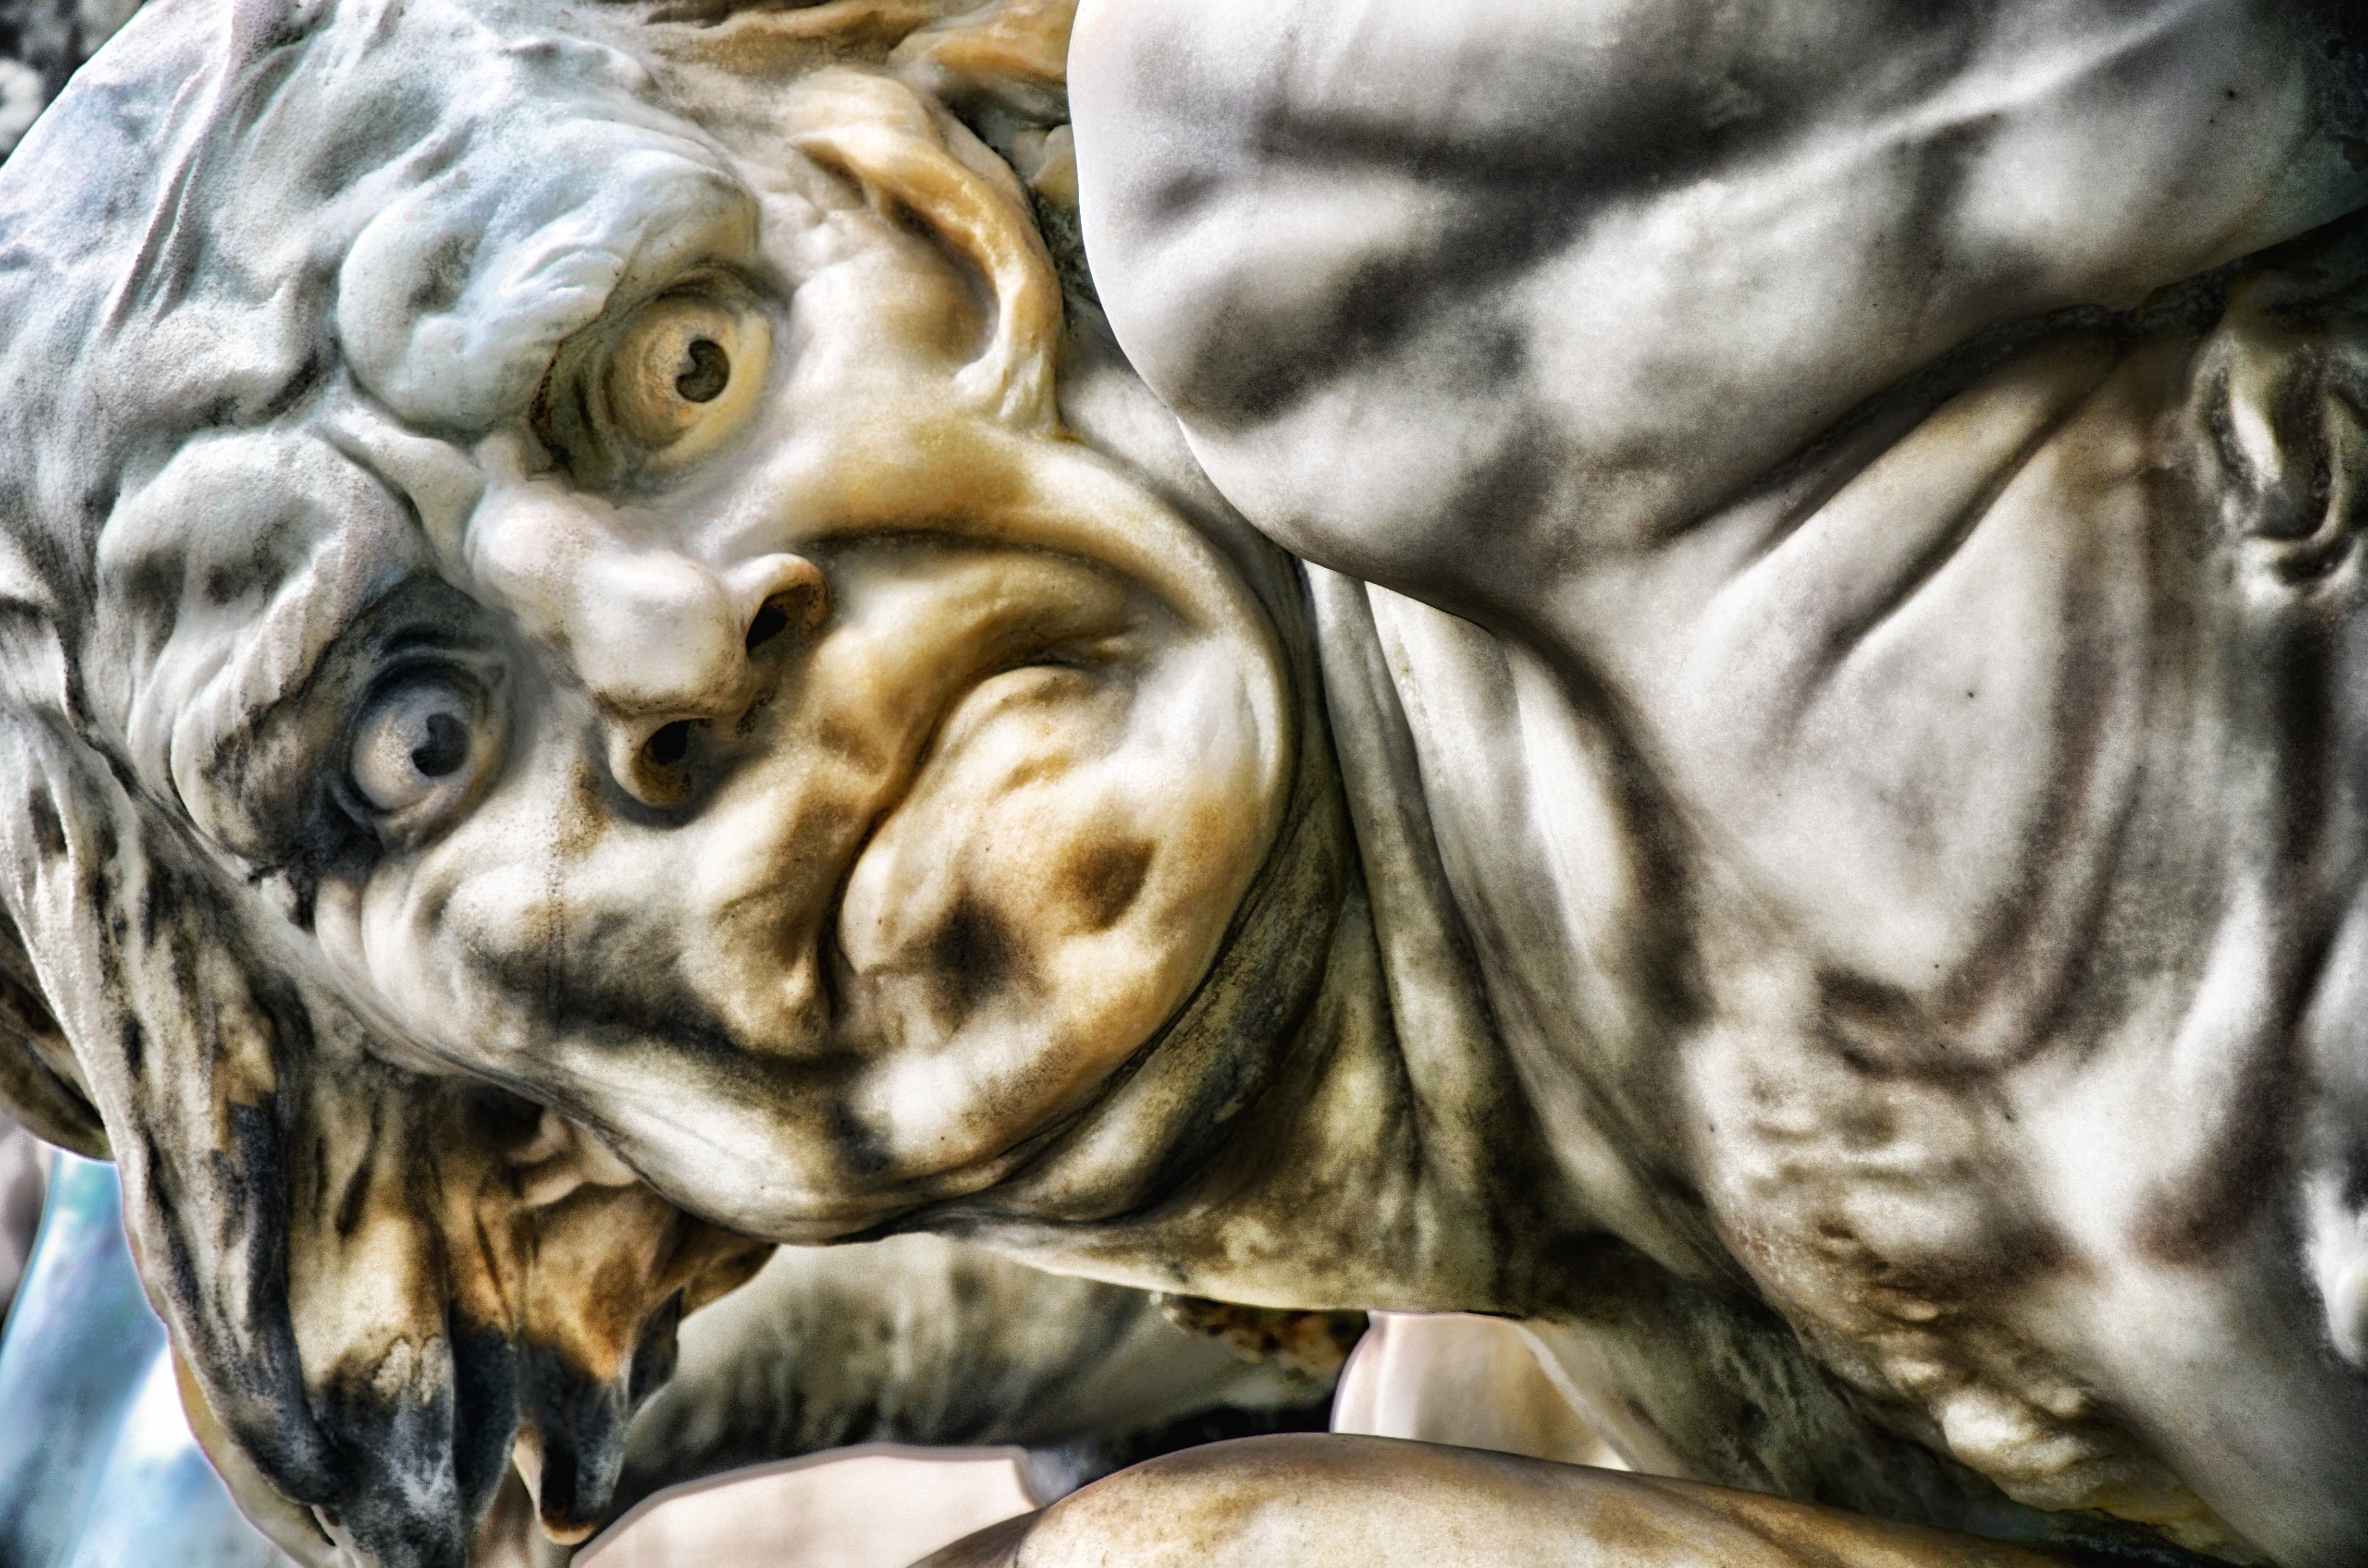
paris, monument, france, statue, artistic, gargoyle, sculpture, hdr, art, drawing, head, pain, carving, agony, mythology